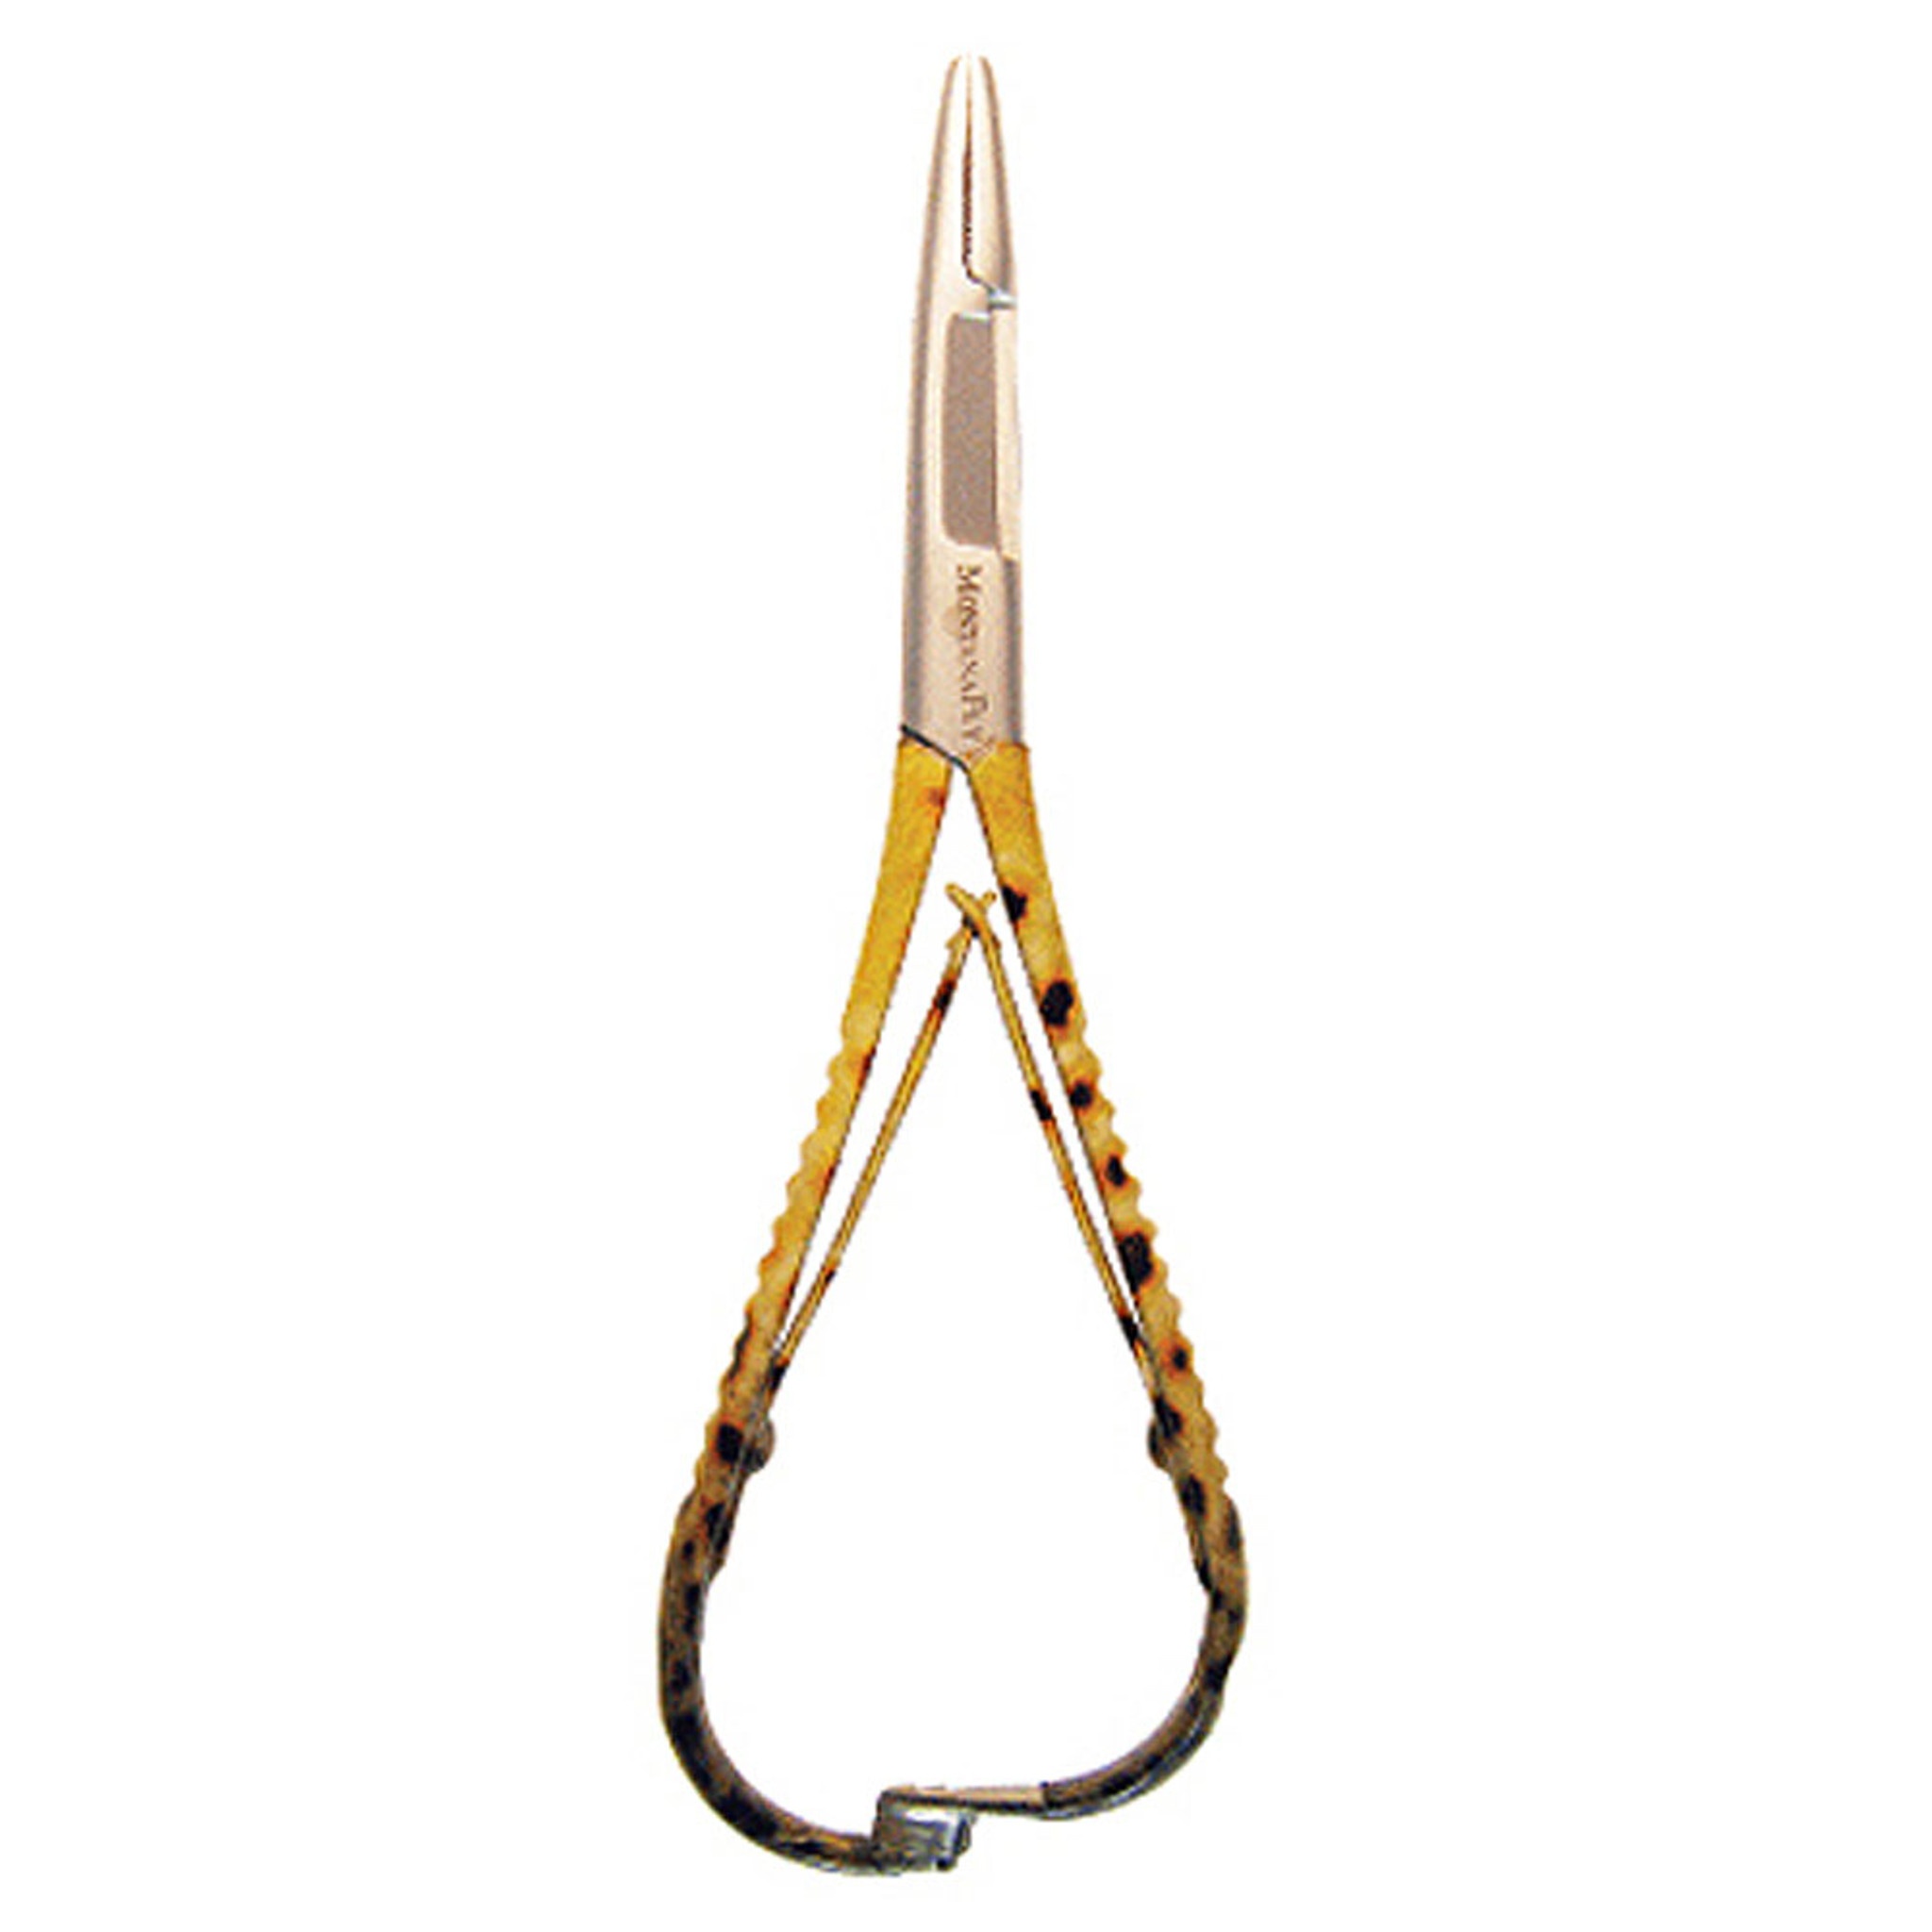
MFC Mitten Scissor Clamp 5”
The Mitten Clamp scissor/forceps is a favorite tool amongst anglers of all kind. If you prefer a palm operated tool rather than a "scissor like" finger loop, then the Mitten Clamp is the tool for you. Enjoy your choice of MFC's trout skin patterns. Features Include: Made from surgical grade steel Crafted for maximum performance and longevity Available in eye-catching fish patterns Full-hand mitten clamps 5" in length
Brand: Pheasant Tail Fly Fishing
Category: Sporting Goods > Outdoor Recreation > Fishing > Fishing Hook Removal Tools > Fly Tying Tool Sets